Everett May

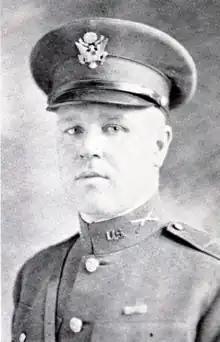
May at Clemson in 1924

Thomas Everett May (March 5, 1888 – April 5, 1965) was an American military officer and athletics coach. Born in Abeline, Kansas in 1888, May moved with his family to Sherman County, Oregon, in 1900. He went on to graduate from Oregon Agricultural College (now Oregon State University), where he was a member of Phi Delta Theta. He played on the football team from 1910 through 1913, and the basketball team from 1912 through 1914. May remained at OAC as assistant basketball coach and later successor to E. J. Stewart, leading the 1917 team to an 11–7 record and 4th-place finish in the Pacific Coast Conference.